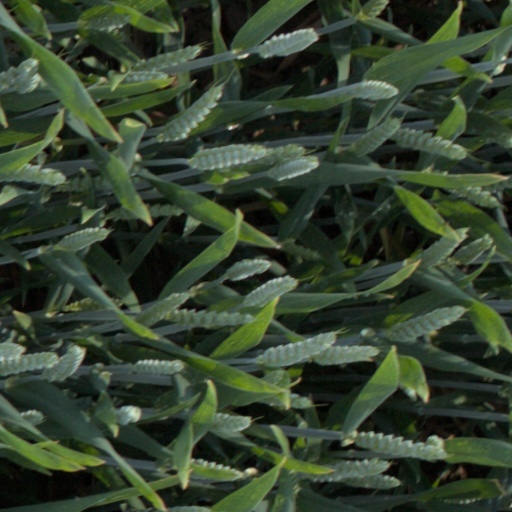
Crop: wheat